Dravidian folk religion

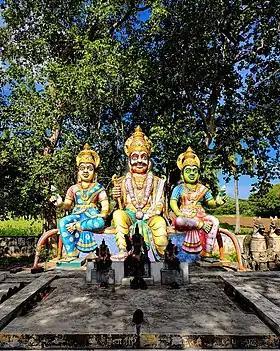
Dravidian folk deity Ayyanar with two wives

Dravidian folk religion refers to the presumed indigenous traditions of the Dravidian-speaking peoples, believed to have been practiced before significant Indo-Aryan cultural influence. These traditions likely included ancestor worship, nature veneration, and village deities, some of which persisted and merged with later Hindu practices. These practices were either historically or are at present Āgamic. The origin and chronology of Agamas is unclear. Some are Vedic and others non-Vedic.